Red Lopez

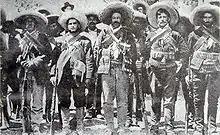
Generals Martin Lopez (far right) and Pablo Lopez (left of Villa) standing with Pancho Villa (center) and other Villista commanders in 1914.

On November 21, 1913, Lopez shot and killed a fellow miner named Juan Valdez in Bingham, Utah. According to differing accounts, Lopez and Valdez had argued over a woman. Kerry Boren says that Lopez was exacting revenge for Valdez's alleged murder of the former's brother years before. Lopez had no intention of surrendering to the authorities and fled across snow-covered mountains on foot to a ranch located near Utah Lake and the present-day town of Saratoga Springs.